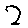
Label: 2